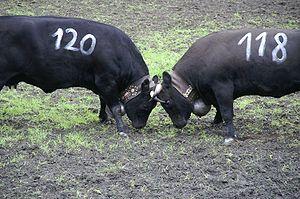
Les combats de reines sont des combats entre plusieurs vaches de la race d'Hérens se déroulant en Valais en Suisse où cette pratique est inscrite en tant que tradition vivante de Suisse.